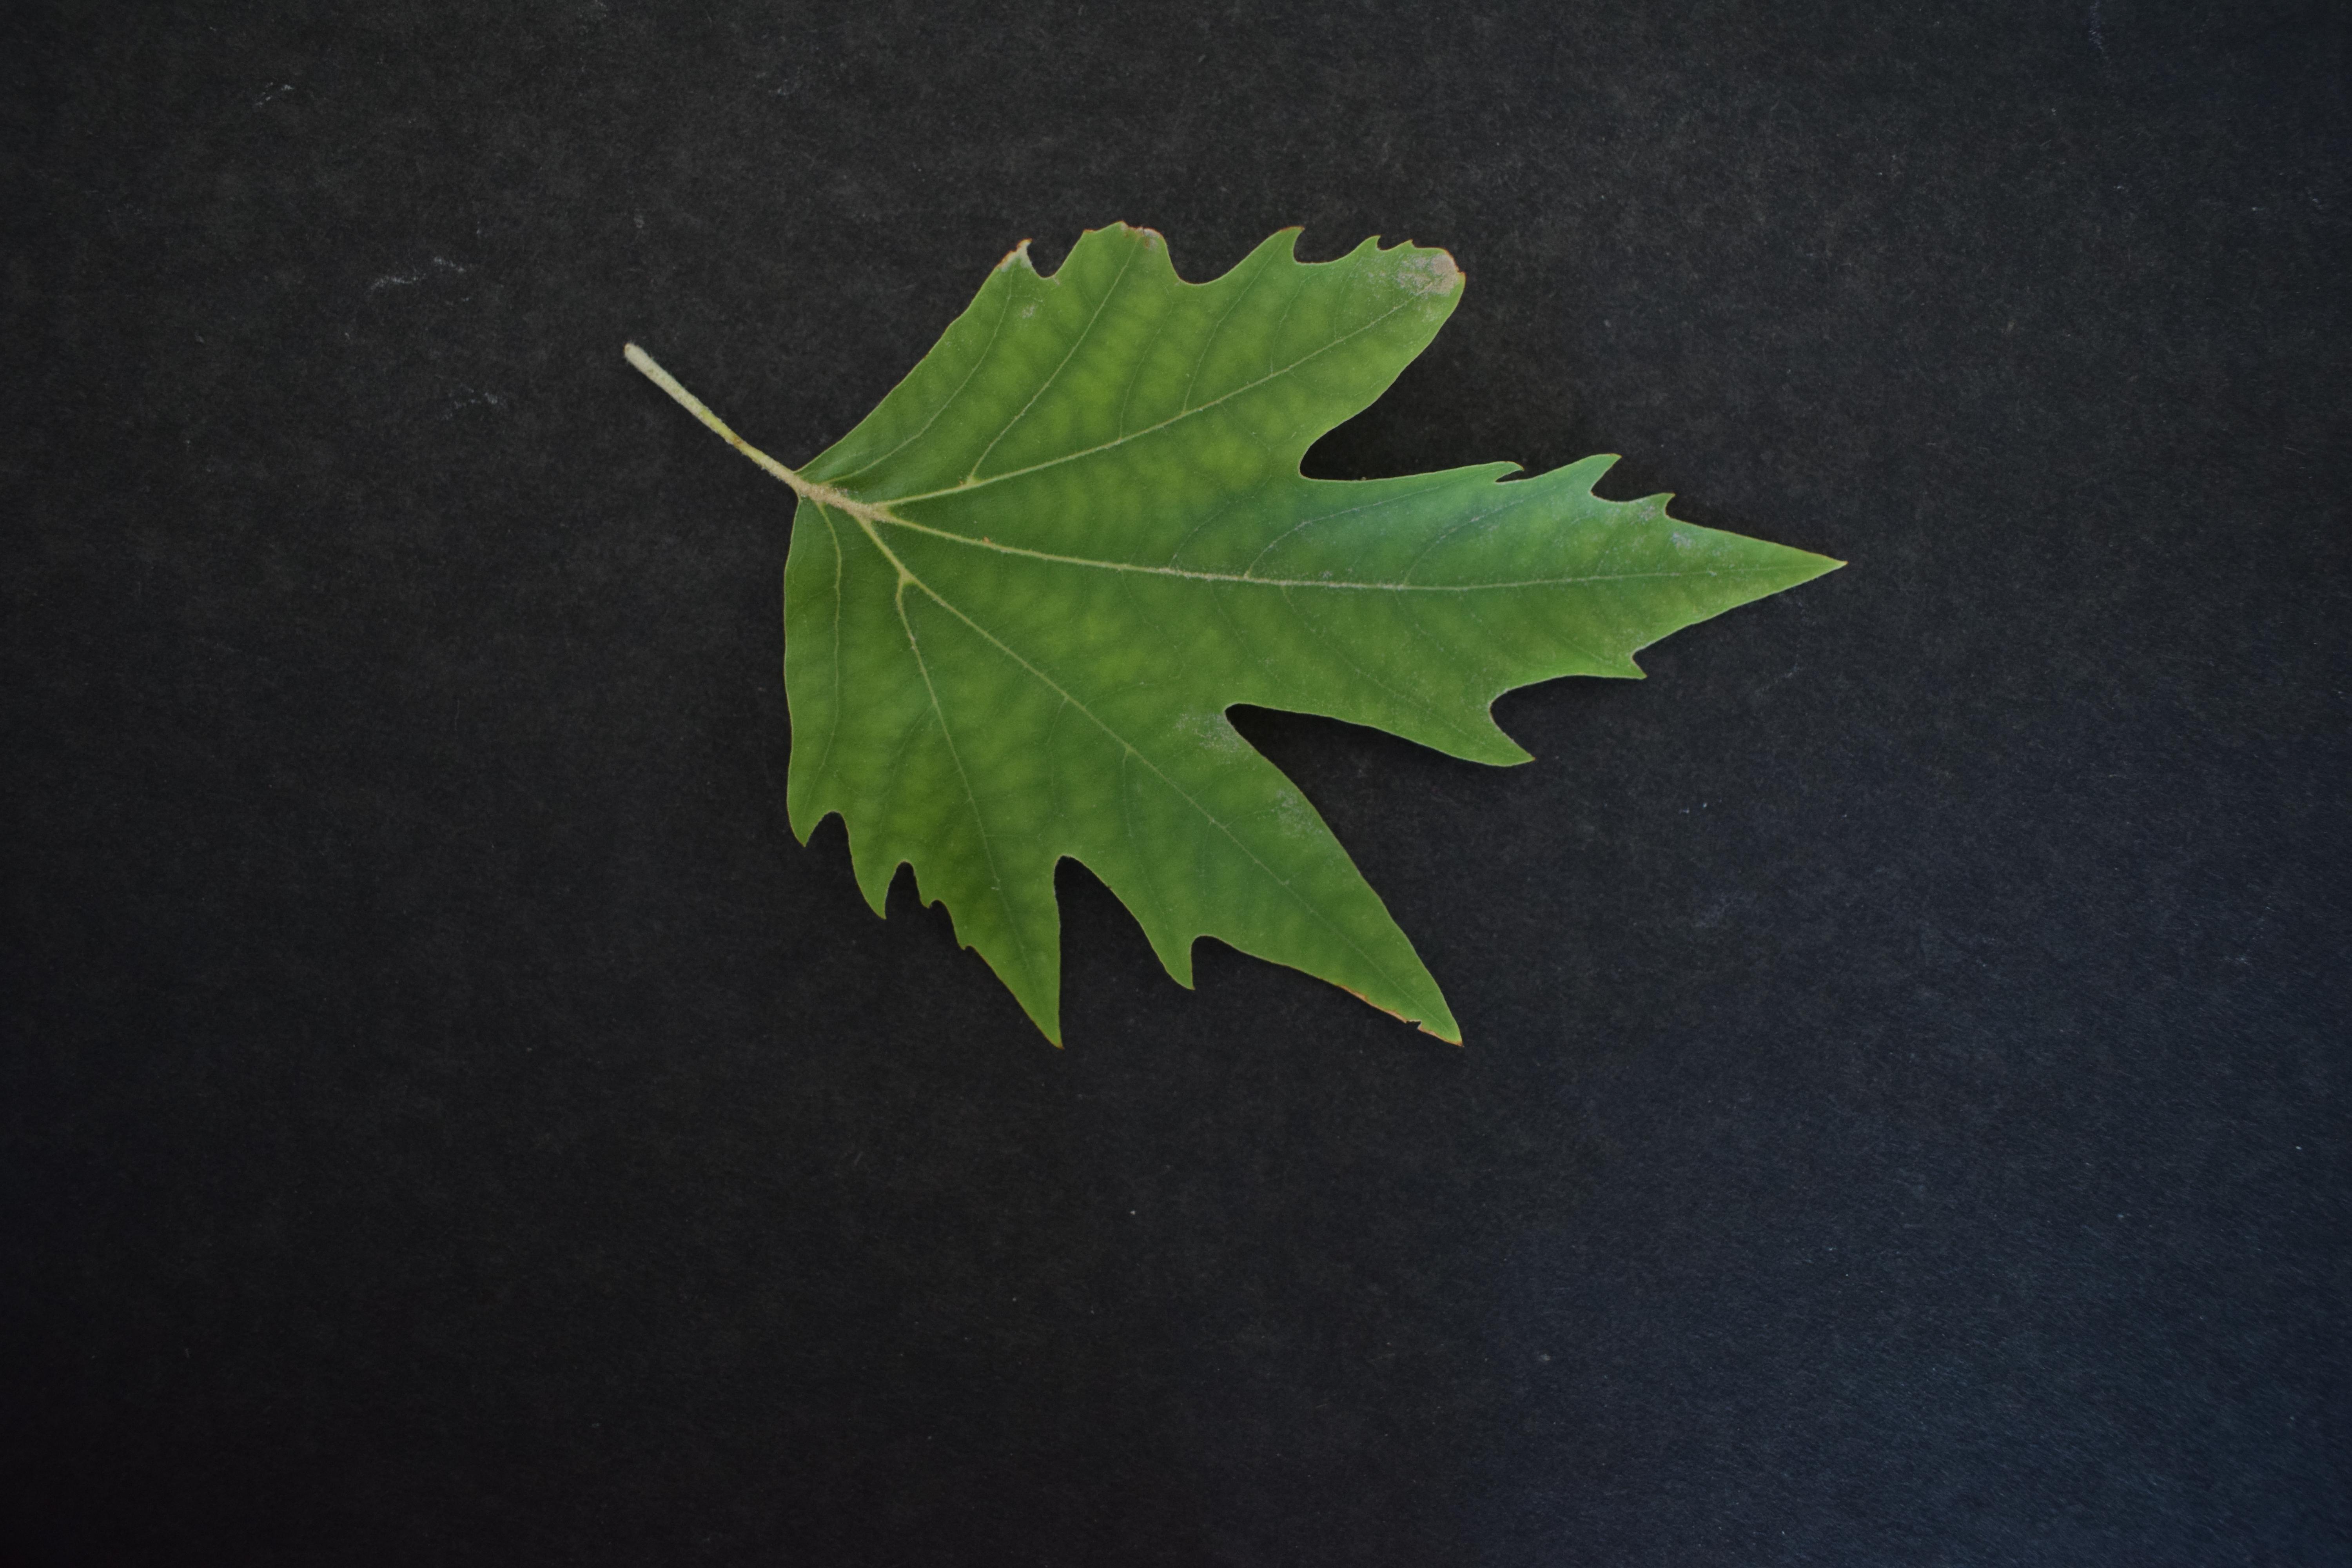
Plant species: Chinar